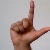
The image shows a hand gesture representing the letter 'L' in Indian Sign Language.